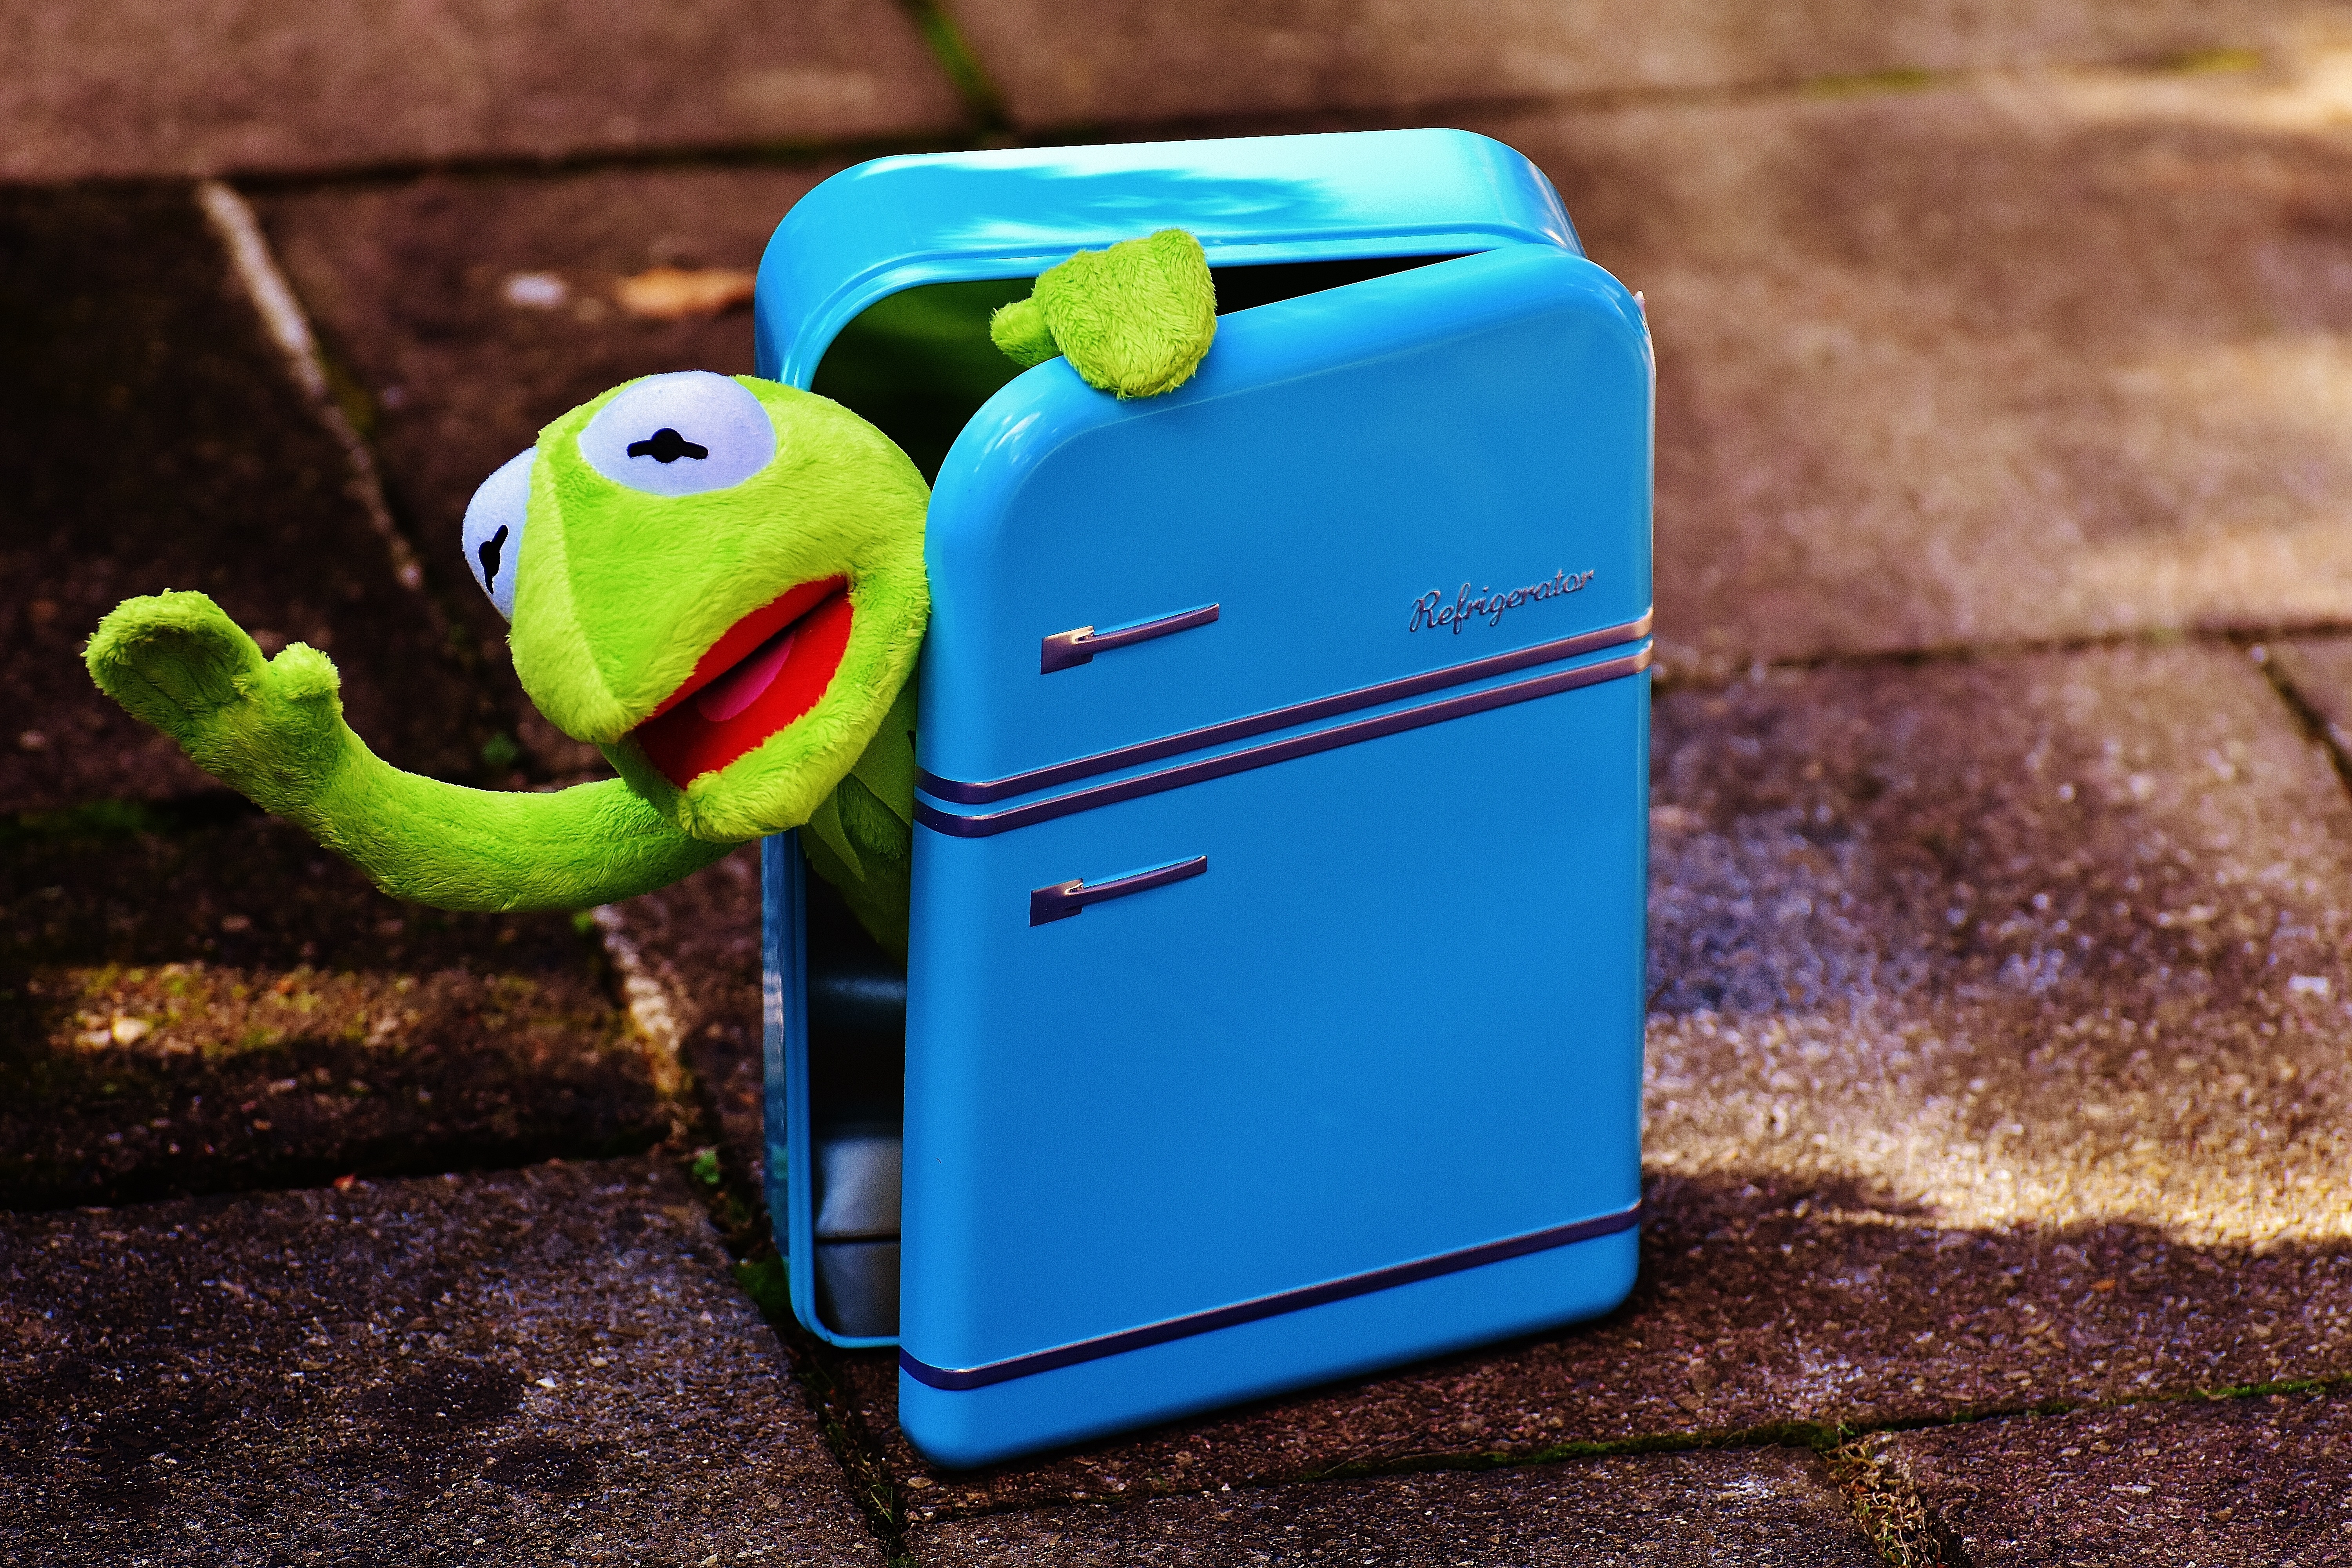
play, retro, wave, green, color, blue, frog, yellow, toys, funny, stuffed animal, kermit, refrigerator, soft toy